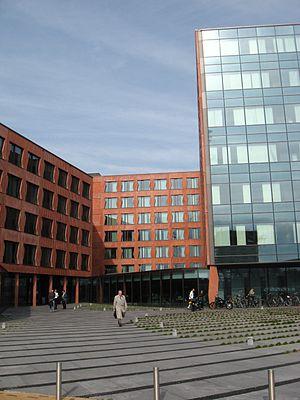
Le Bureau central de la statistique est l'office néerlandais des statistiques.